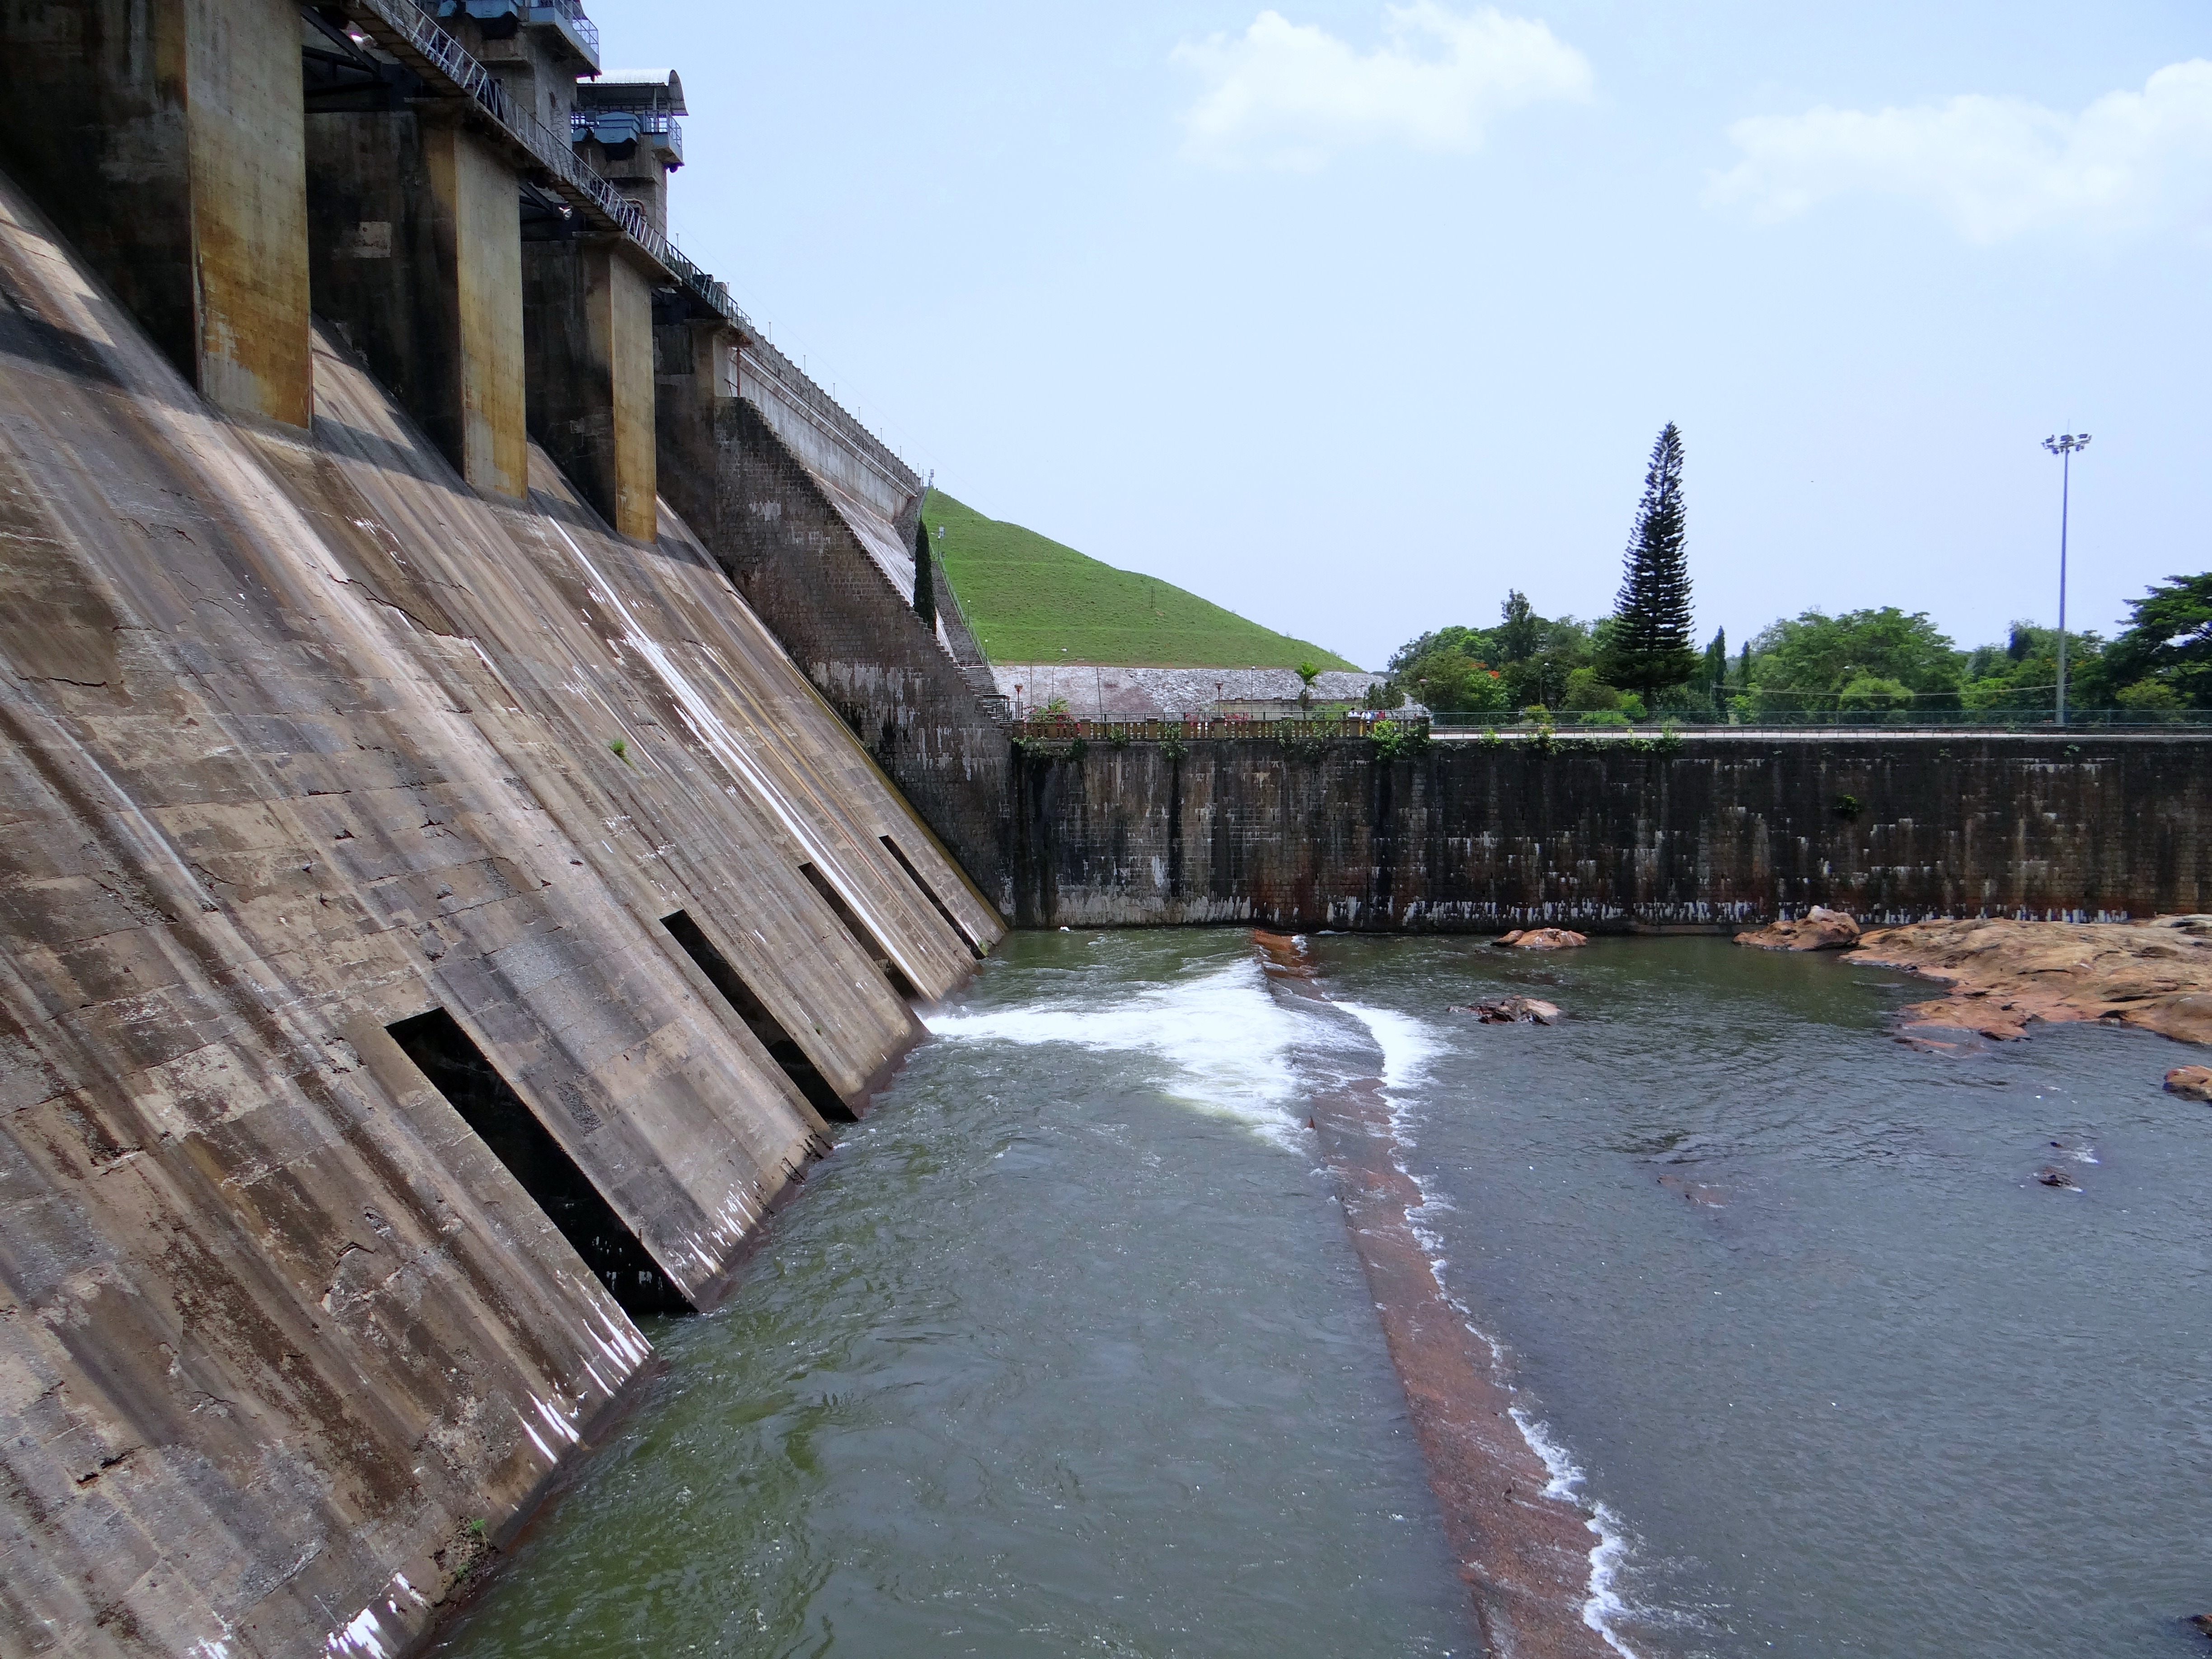
sea, water, bridge, river, canal, walkway, dam, reservoir, waterway, infrastructure, india, tourist attraction, karnataka, hassan, hemavathi river, gorur